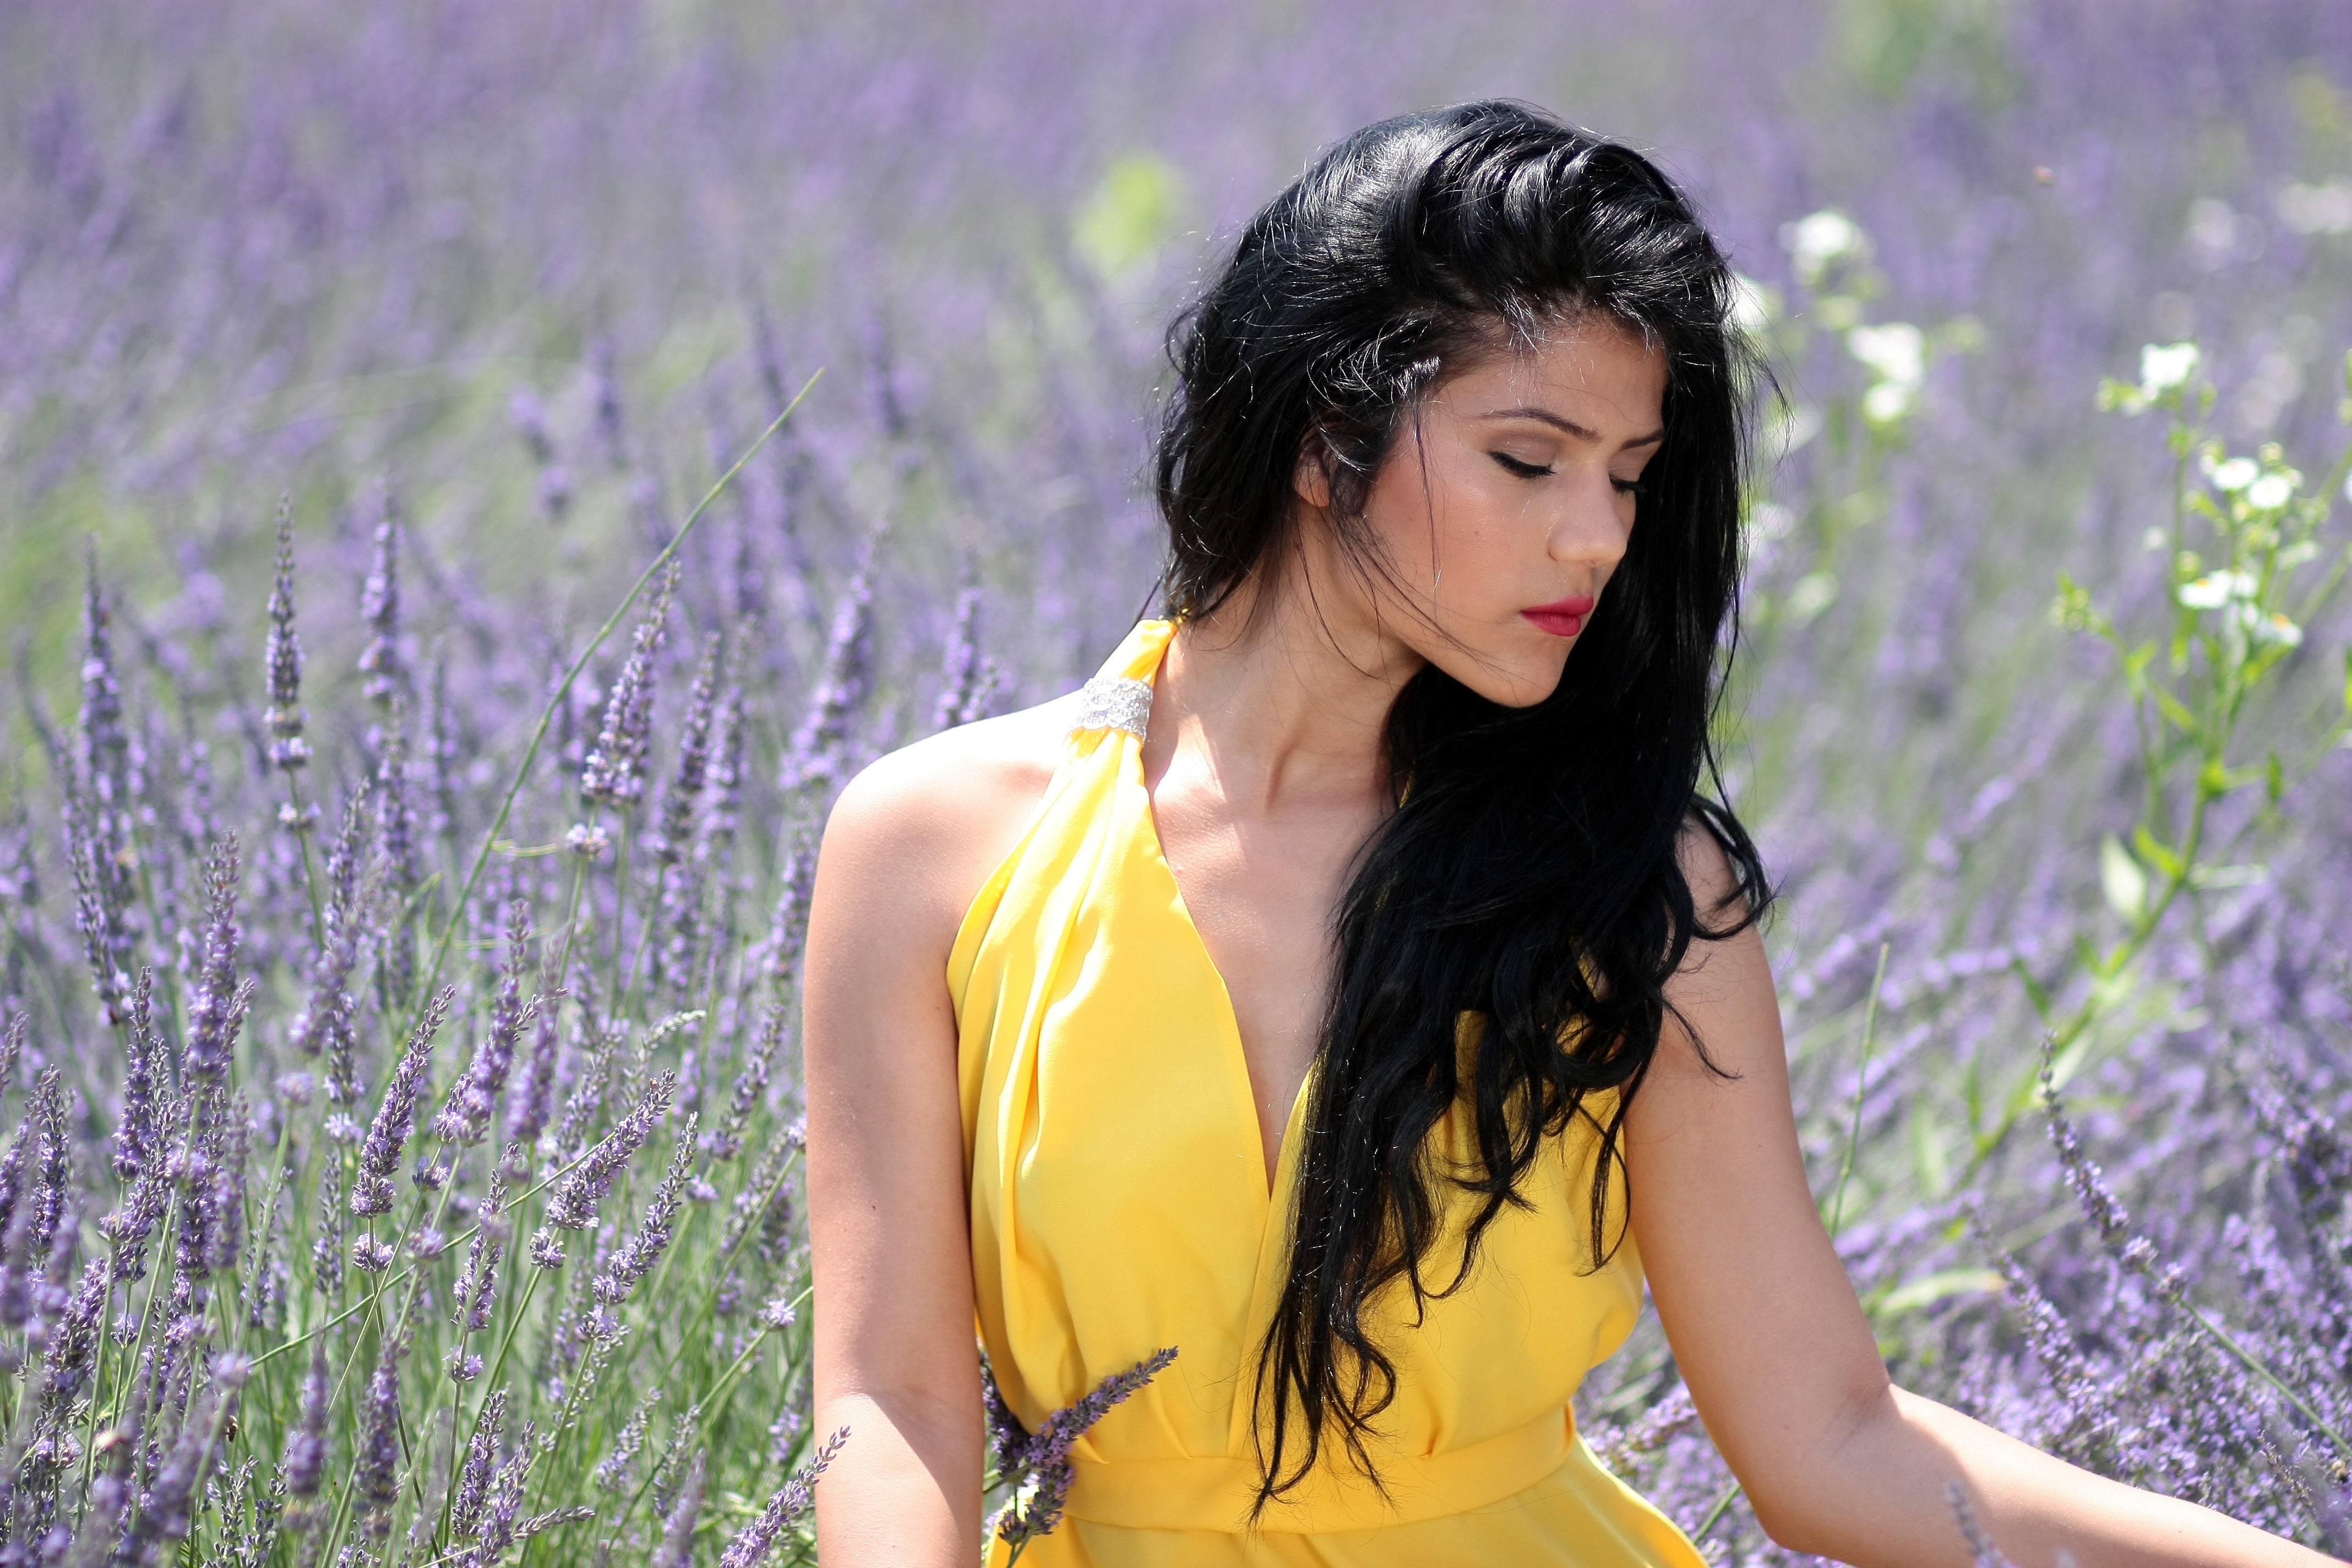
nature, plant, girl, hair, meadow, flower, model, spring, fashion, yellow, season, lavender, hairstyle, long hair, flowers, human body, dress, eye, beauty, abdomen, photo shoot, supermodel